Orthotetida

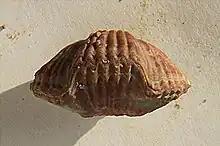
"Oxoplecia gouldi" (Upper Ordovician of Oklahoma, family Triplesiidae). From the front, with the brachial valve on top.

The Triplesiidina have strongly biconvex shells which are often uniplicate (with a drooping rim and a broad central sulcus on the ventral valve). The ventral interarea is enlarged, with a small pedicle opening at the apex of the pseudodeltidium. The pseudodeltidium is mostly flat, apart from a narrow vertical fold (monticulus) along its midline. The cardinal processes are horn-like, elongated and recurved prongs which are joined at the base but otherwise free-standing. The shell microstructure is typically impunctate.